List of Air France destinations

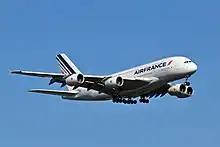
Air France flight AF 028 landing in 2011 at Washington Dulles International Airport in Virginia, US

Air France was founded on 7 October 1933 as a merger of several French aviation companies. The network started with destinations across Europe, to French colonies in North Africa and farther afield. The 1937 route map shows European, African and Asian routes. In 1946, the network covered 160,000 km, claimed to be the longest in the world. The Paris-New York line (a 19h50 flight on a DC4) was first served on 1 July 1946 departing from Le Bourget Airport. Starting from March 1950, the Asian destinations (Paris-Saigon) are deserved with the Lockheed Constellation (L 049) which needs only 33 hours (more than 60 hours with the DC 4). In 1952, the departures move to the Paris Orly-Sud airport and the network extends 250,000 km. Los Angeles and Rio de Janeiro started to be served directly in the jet age of the 1960s. In 1983, served 150 places in 73 countries, forming a network of 634,400 km.